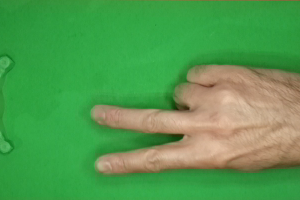
Label: scissors